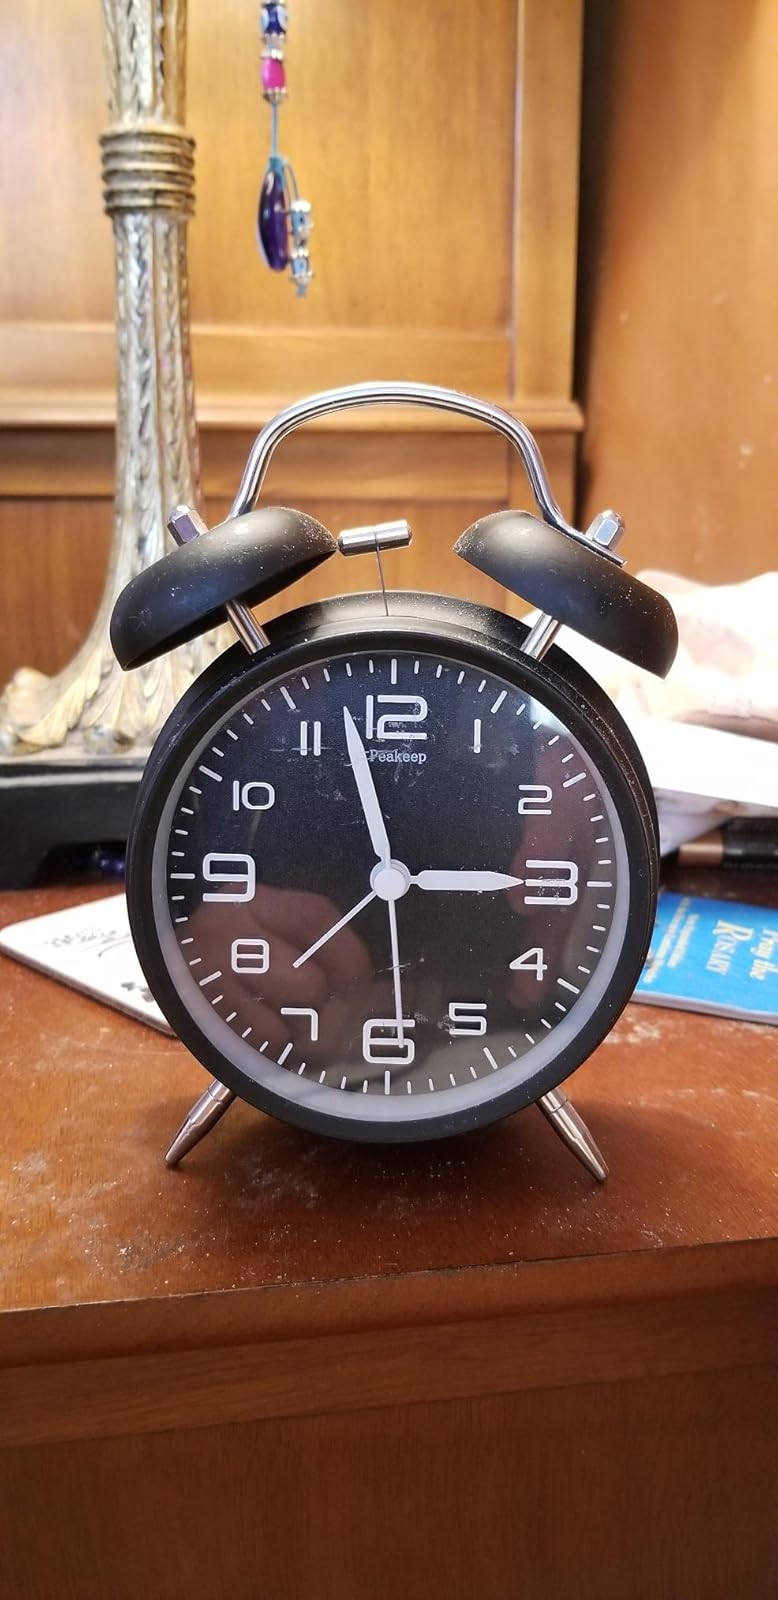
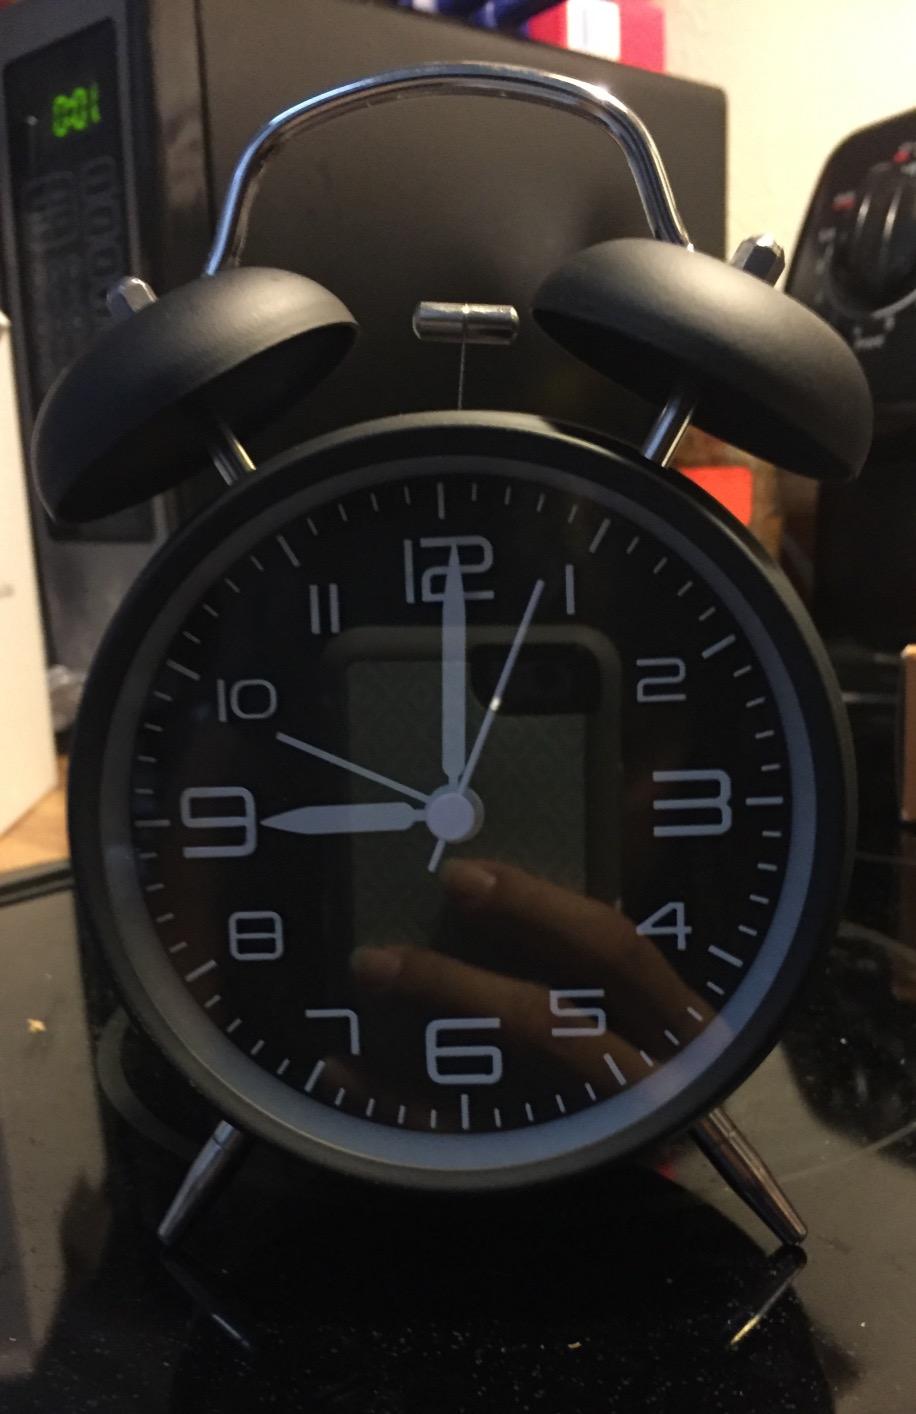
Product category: clock
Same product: yes